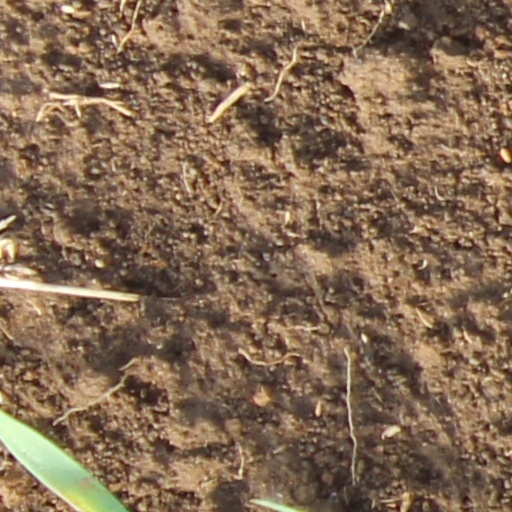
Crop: wheat